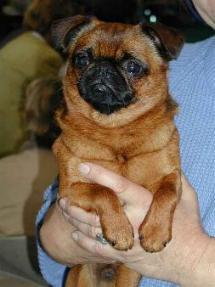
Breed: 209-n000042-Brabancon_griffo